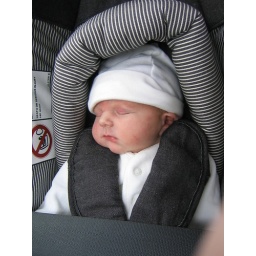
Conor on the way home in the car